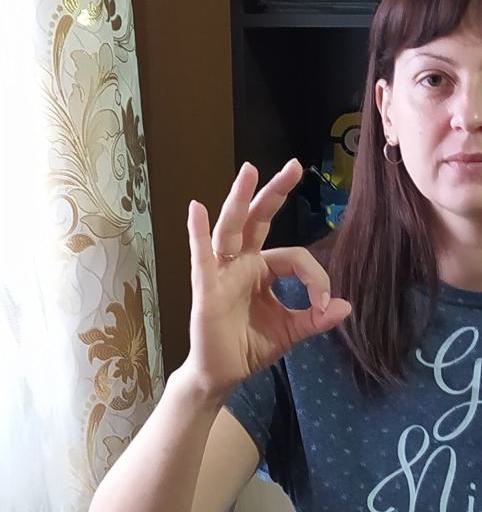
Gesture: ok